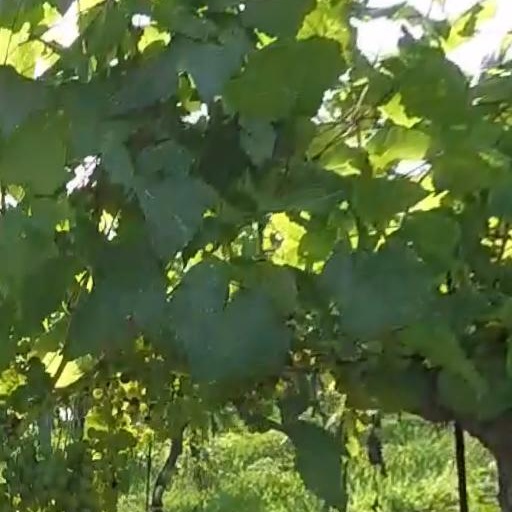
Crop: grape